Middlesex Railroad

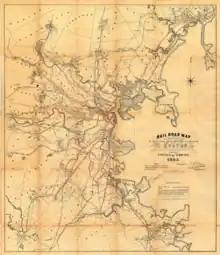
Map of streetcar lines in Boston (in red) in 1865, showing the routes of the Middlesex (north-central)

The Middlesex Railroad was founded on April 29, 1854 by an act of the Massachusetts state legislature, with Asa Fisk, Richard Downing, and David Kimball being the original corporators. The initial route proposed for the company was for a line running from one or more points in Somerville down to Charlestown Square (now City Square) in Charlestown, then continuing into Boston via the Warren Bridge and proceeding as far as Haymarket Square before returning to Charlestown via the Charles River Bridge. The Somerville portion of the line went unrealized (with the rights to build in that town eventually being conveyed to the Somerville Horse Railroad), but work on the Charlestown and Boston components of the route was commenced in October 1856, and on March 6 of the following year the first car was run from Charlestown Neck to the corner of Stillman and Charlestown (now North Washington) streets in Boston.